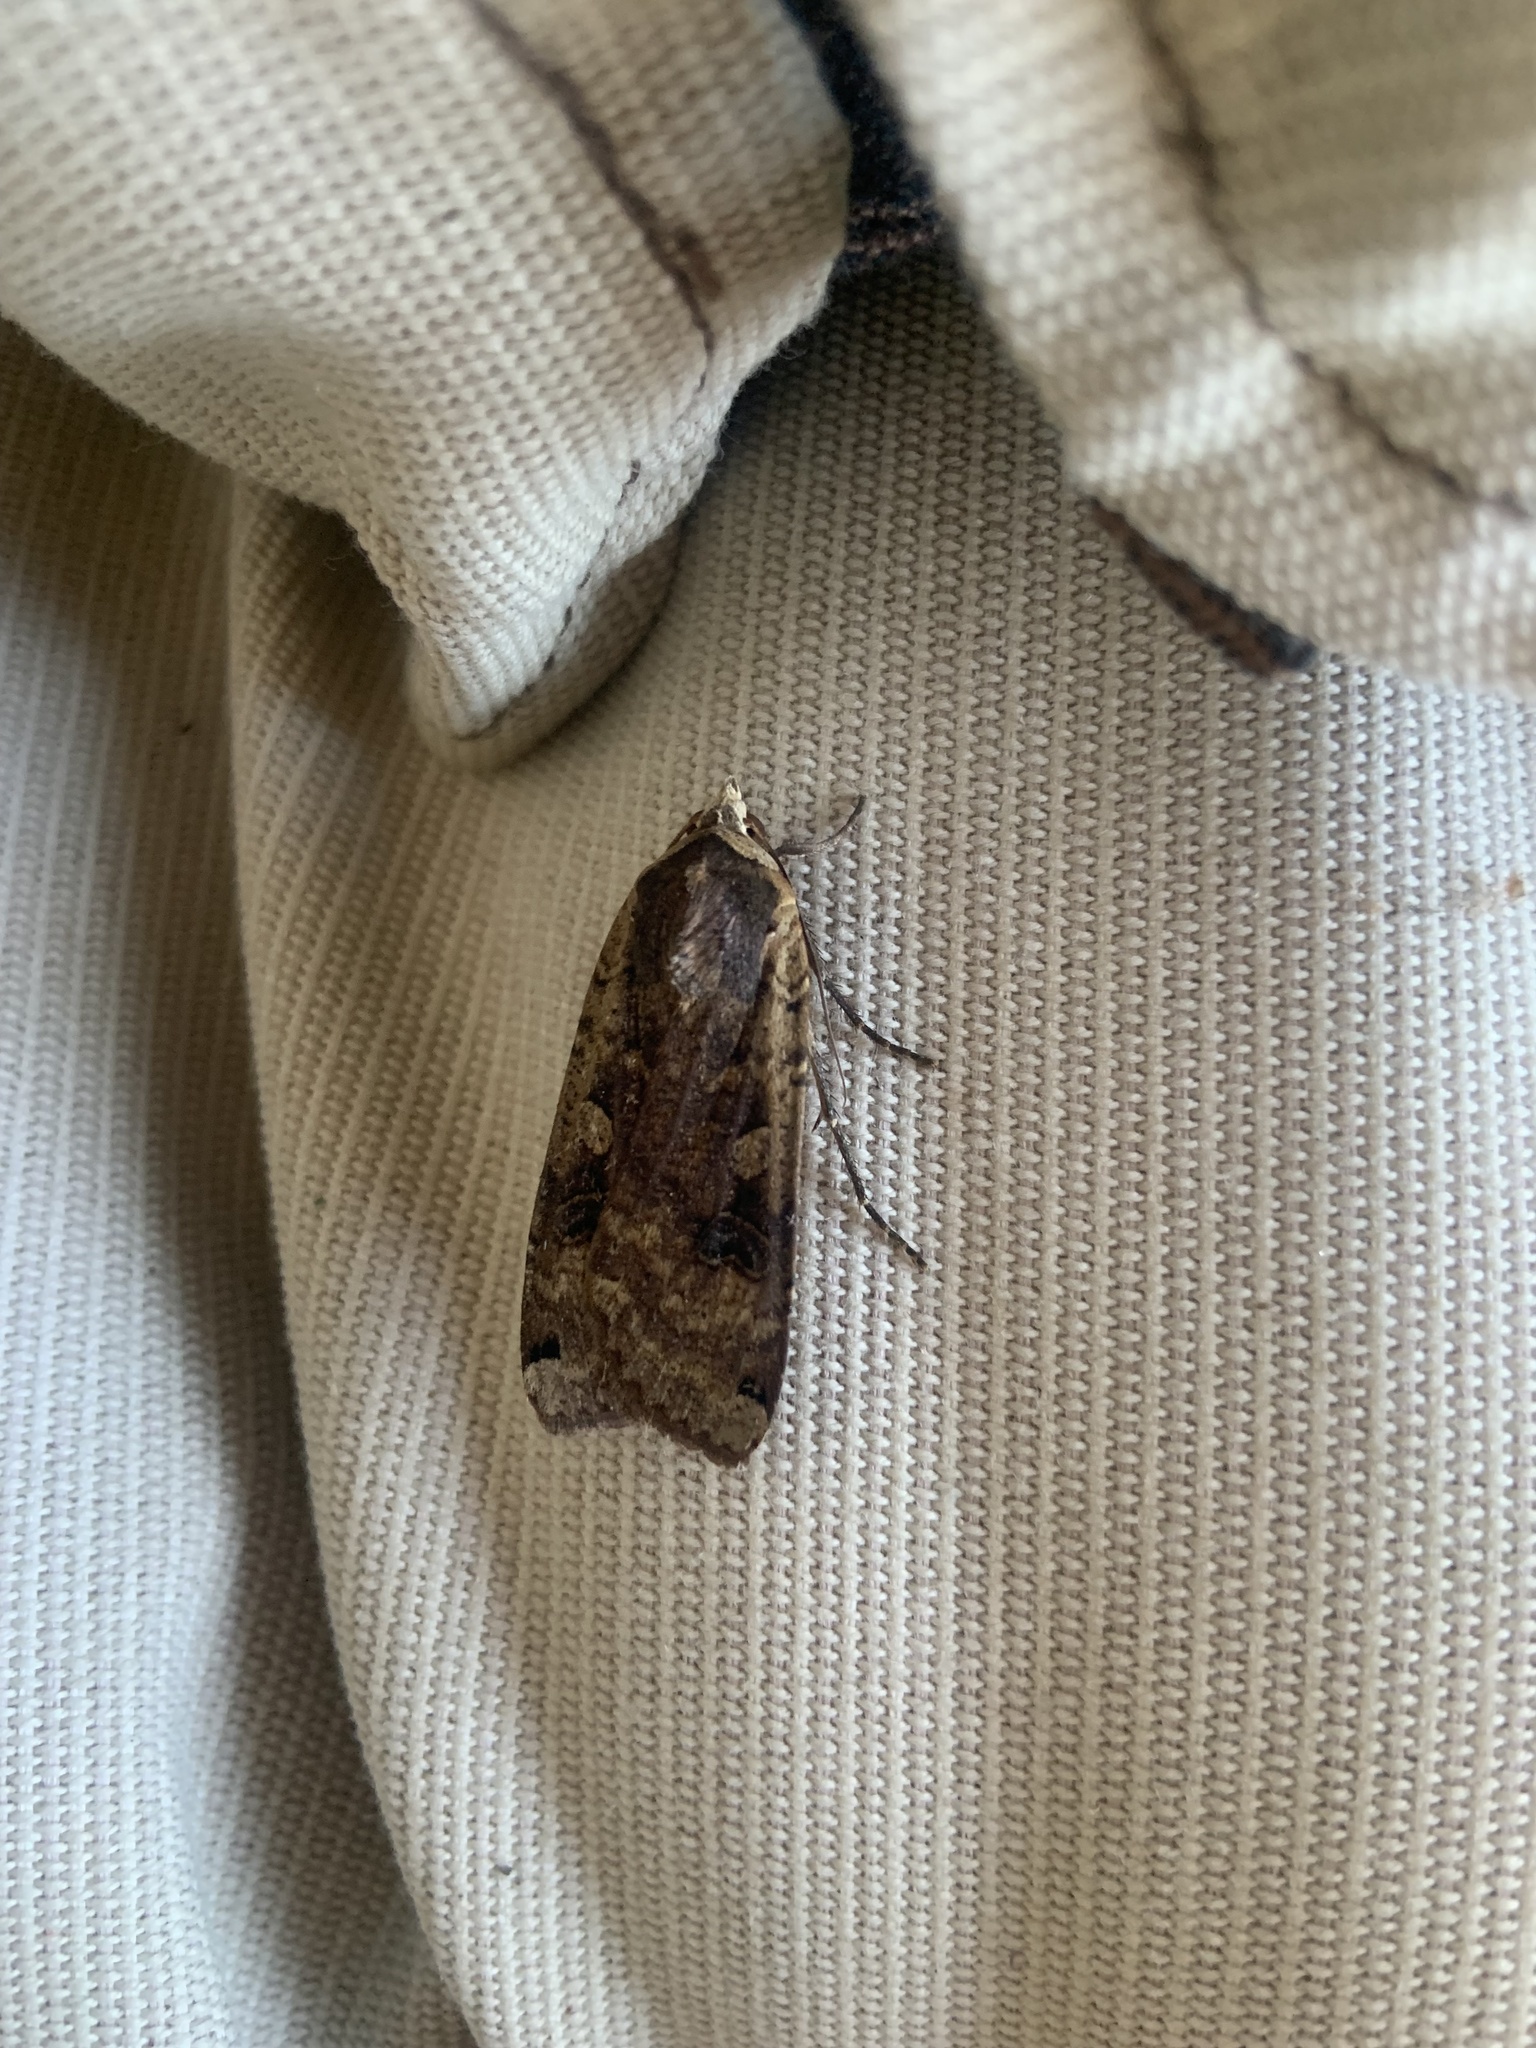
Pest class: cutworms